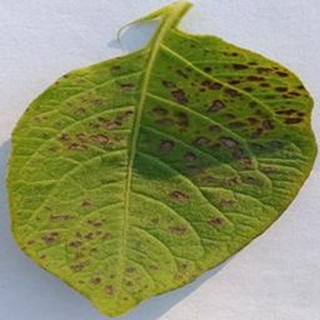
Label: potato_early_blight